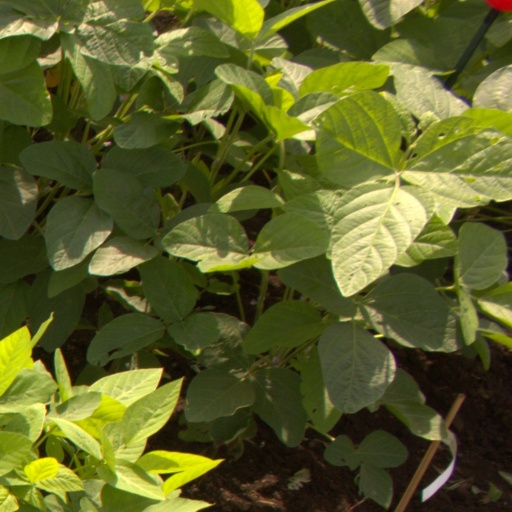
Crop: soybean